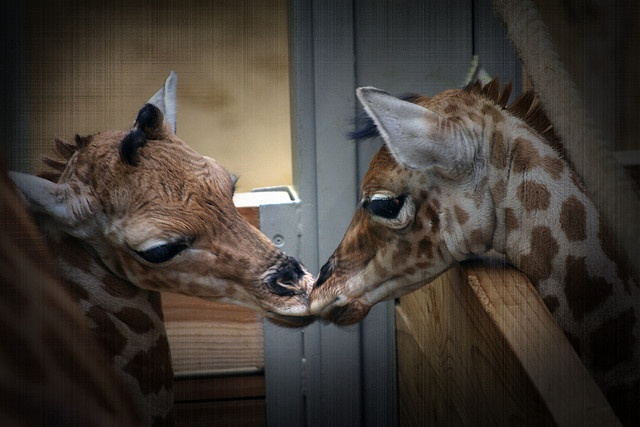
to giraffes touching noses over a wooden gate
Two giraffes kissing while locked in a pen.
Two young giraffes in separate enclosures touch noses
Two very cute giraffes touching nose to nose
Two giraffes kissing each other and is separated by a fence.